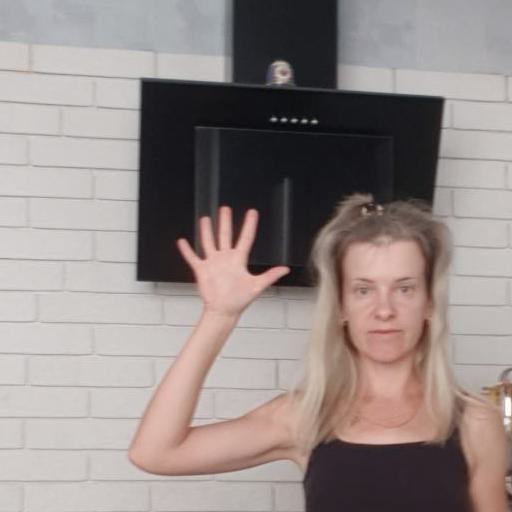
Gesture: palm